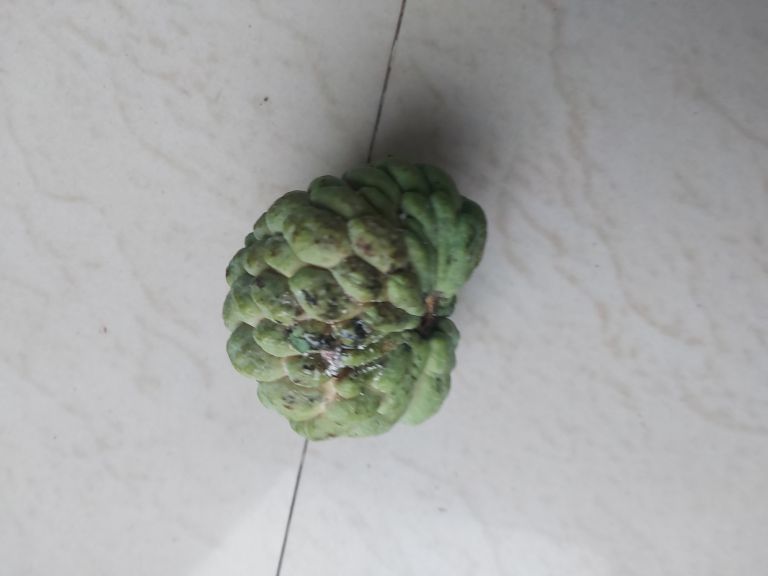
Disease label: Leaf spot on fruit